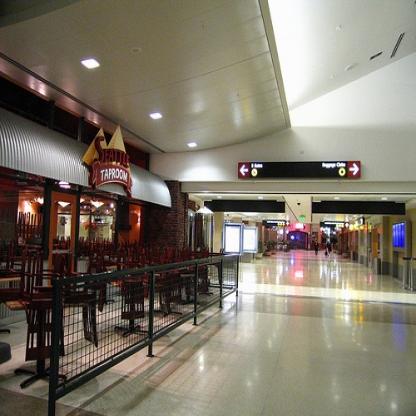
Scene: Indoor